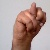
The image shows a hand gesture representing the letter 'N' in Indian Sign Language.